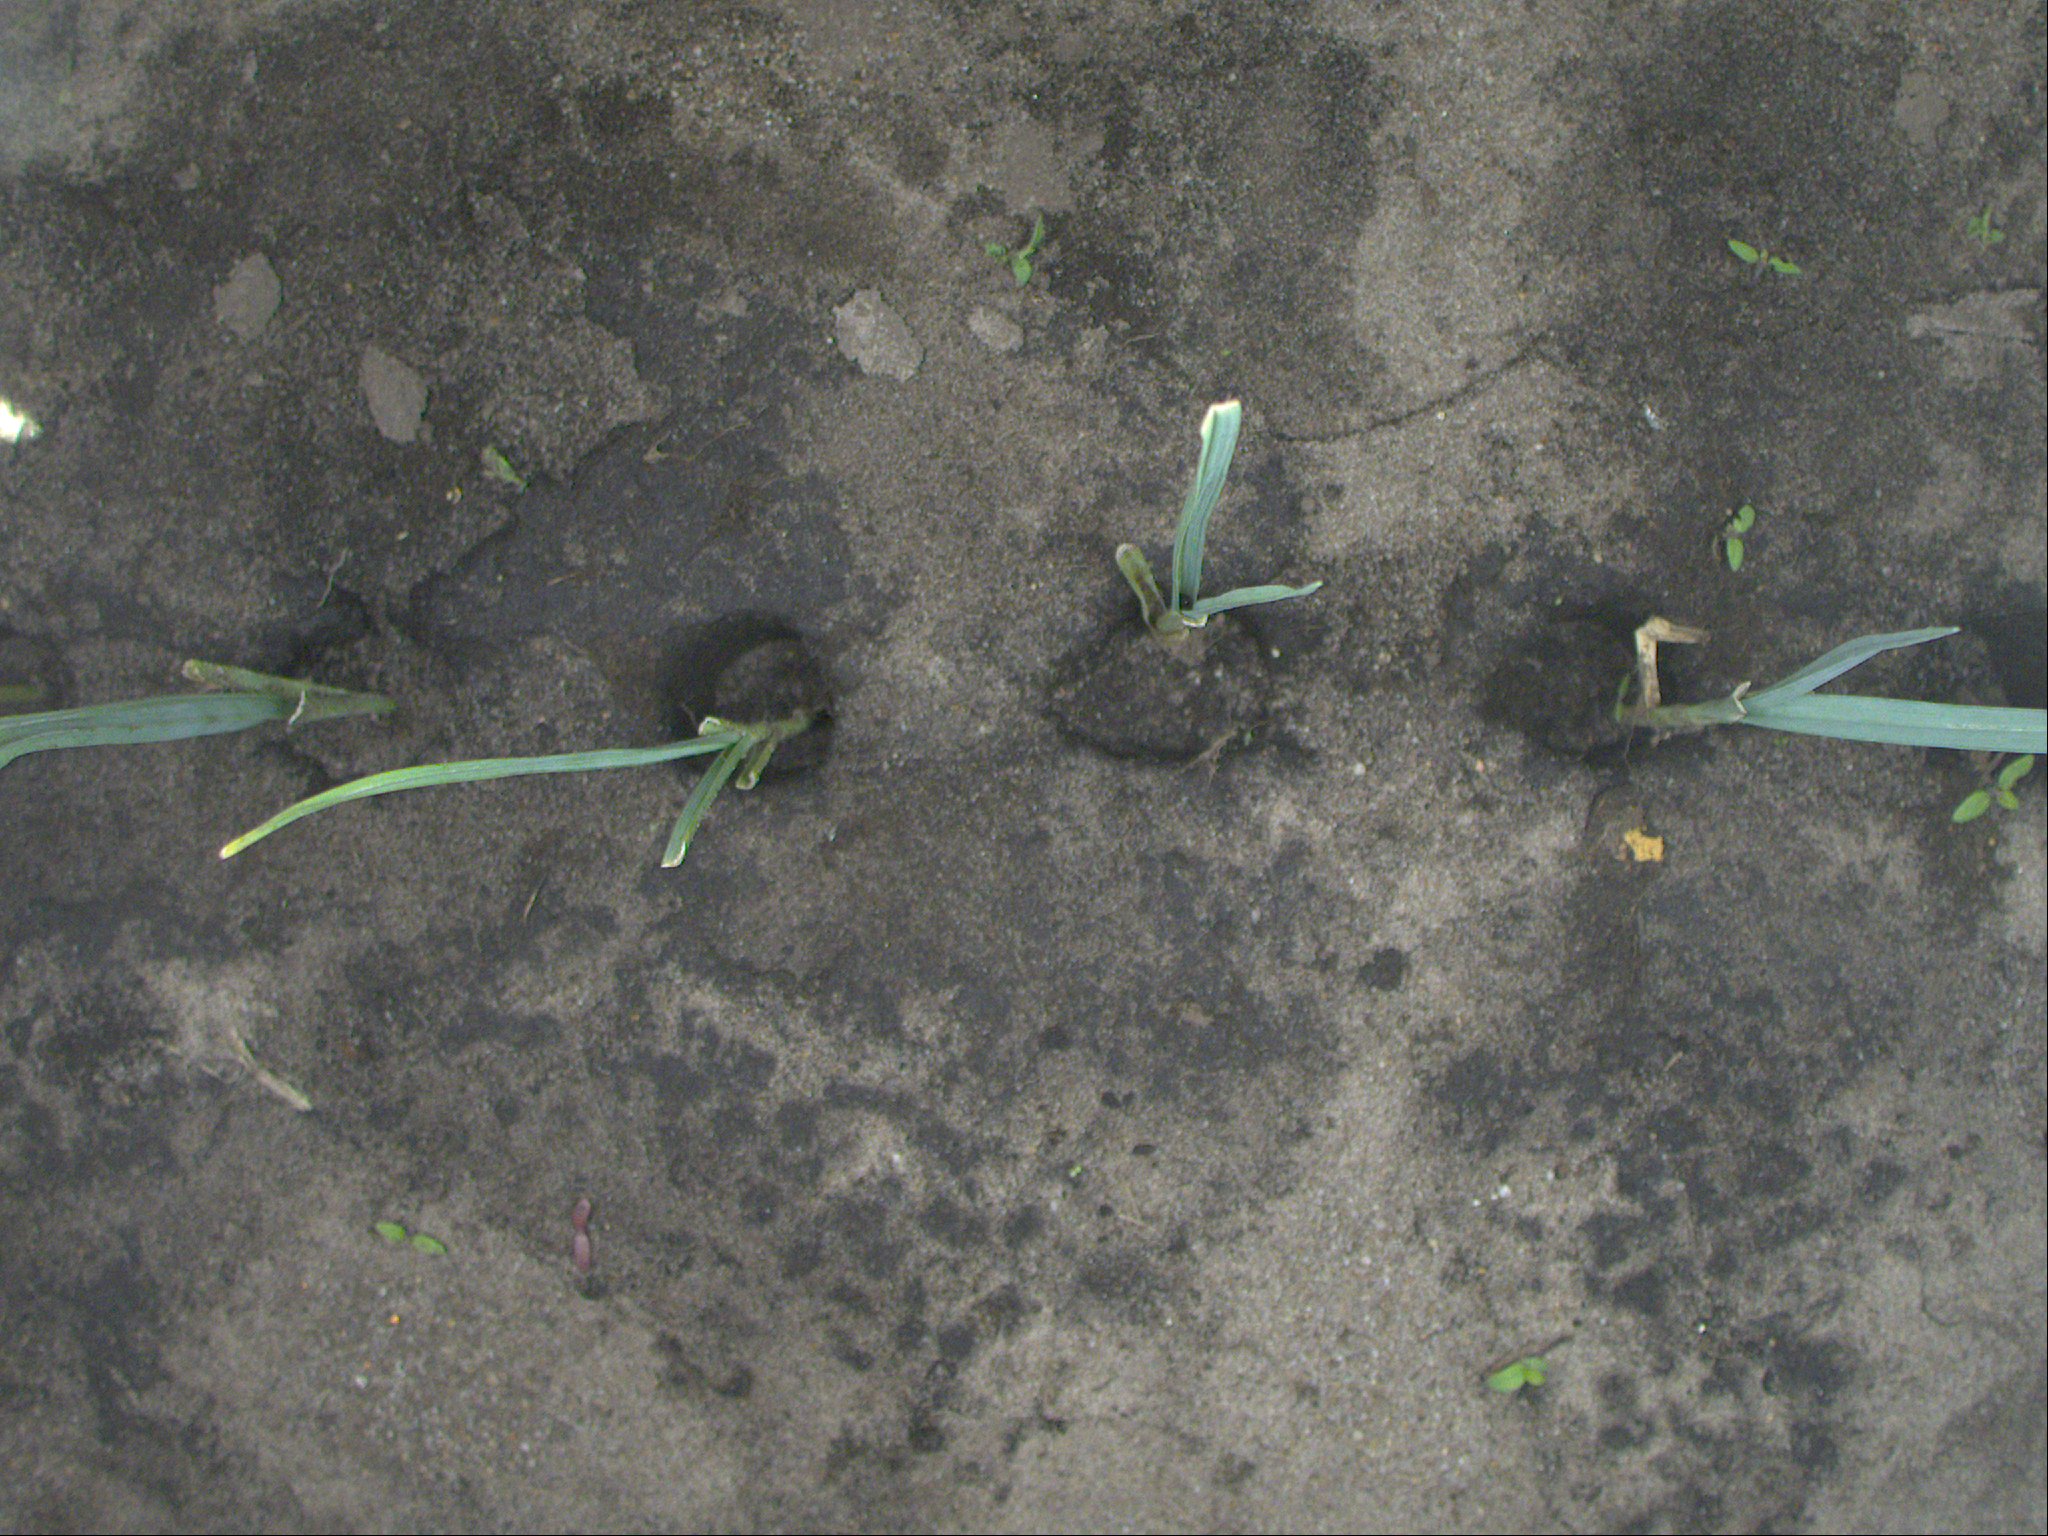
Crop: leek
Objects: leek, leek, leek, leek, stem_leek, stem_leek, stem_leek, stem_leek, stem_leek